Military history of Liechtenstein

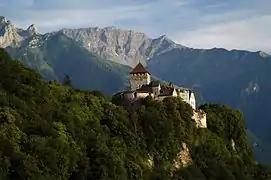
Vaduz Castle, built during the Middle Ages

The military history of Liechtenstein dates back to its predecessors in the County of Vaduz and Lordship of Schellenberg. Liechtenstein disbanded its army in 1868, and has had no standing army since. However, under the constitution of Liechtenstein citizens are still obligated to defend the country in the event of an external threat, and the army may be reformed if deemed necessary.